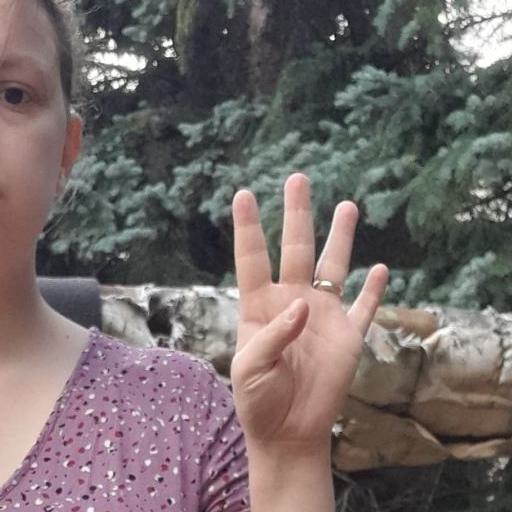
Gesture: four